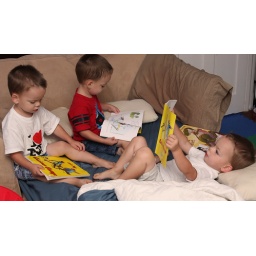
We had the sofa bed pulled out in the playroom, and the boys had fun reading their Curious George books on it.